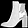
Label: Ankle boot